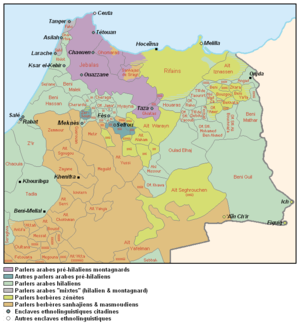
Carte ethno-linguistique du nord et de l'est du Maroc -création personnelle- Sources:-""La frontera entre el bereber y el árabe en el Rif"" &amp
Les Zkara sont une tribu d'origine berbère zénète établie au nord-est du Maroc, dans la région de l'Oriental, à 25 km au sud-ouest d'Oujda, dans la commune de Mestferki, non loin de la frontière entre le Maroc et l'Algérie.
Le Maroc compte deux langues officielles : l'amazighe et l'arabe. Chacune des deux langues est parlée sous différentes formes dialectales, alors que l'arabe littéral est la langue administrative et que l'amazighe ne possède pas de forme unifiée ; cependant une version standardisée de l'amazighe est progressivement introduite.